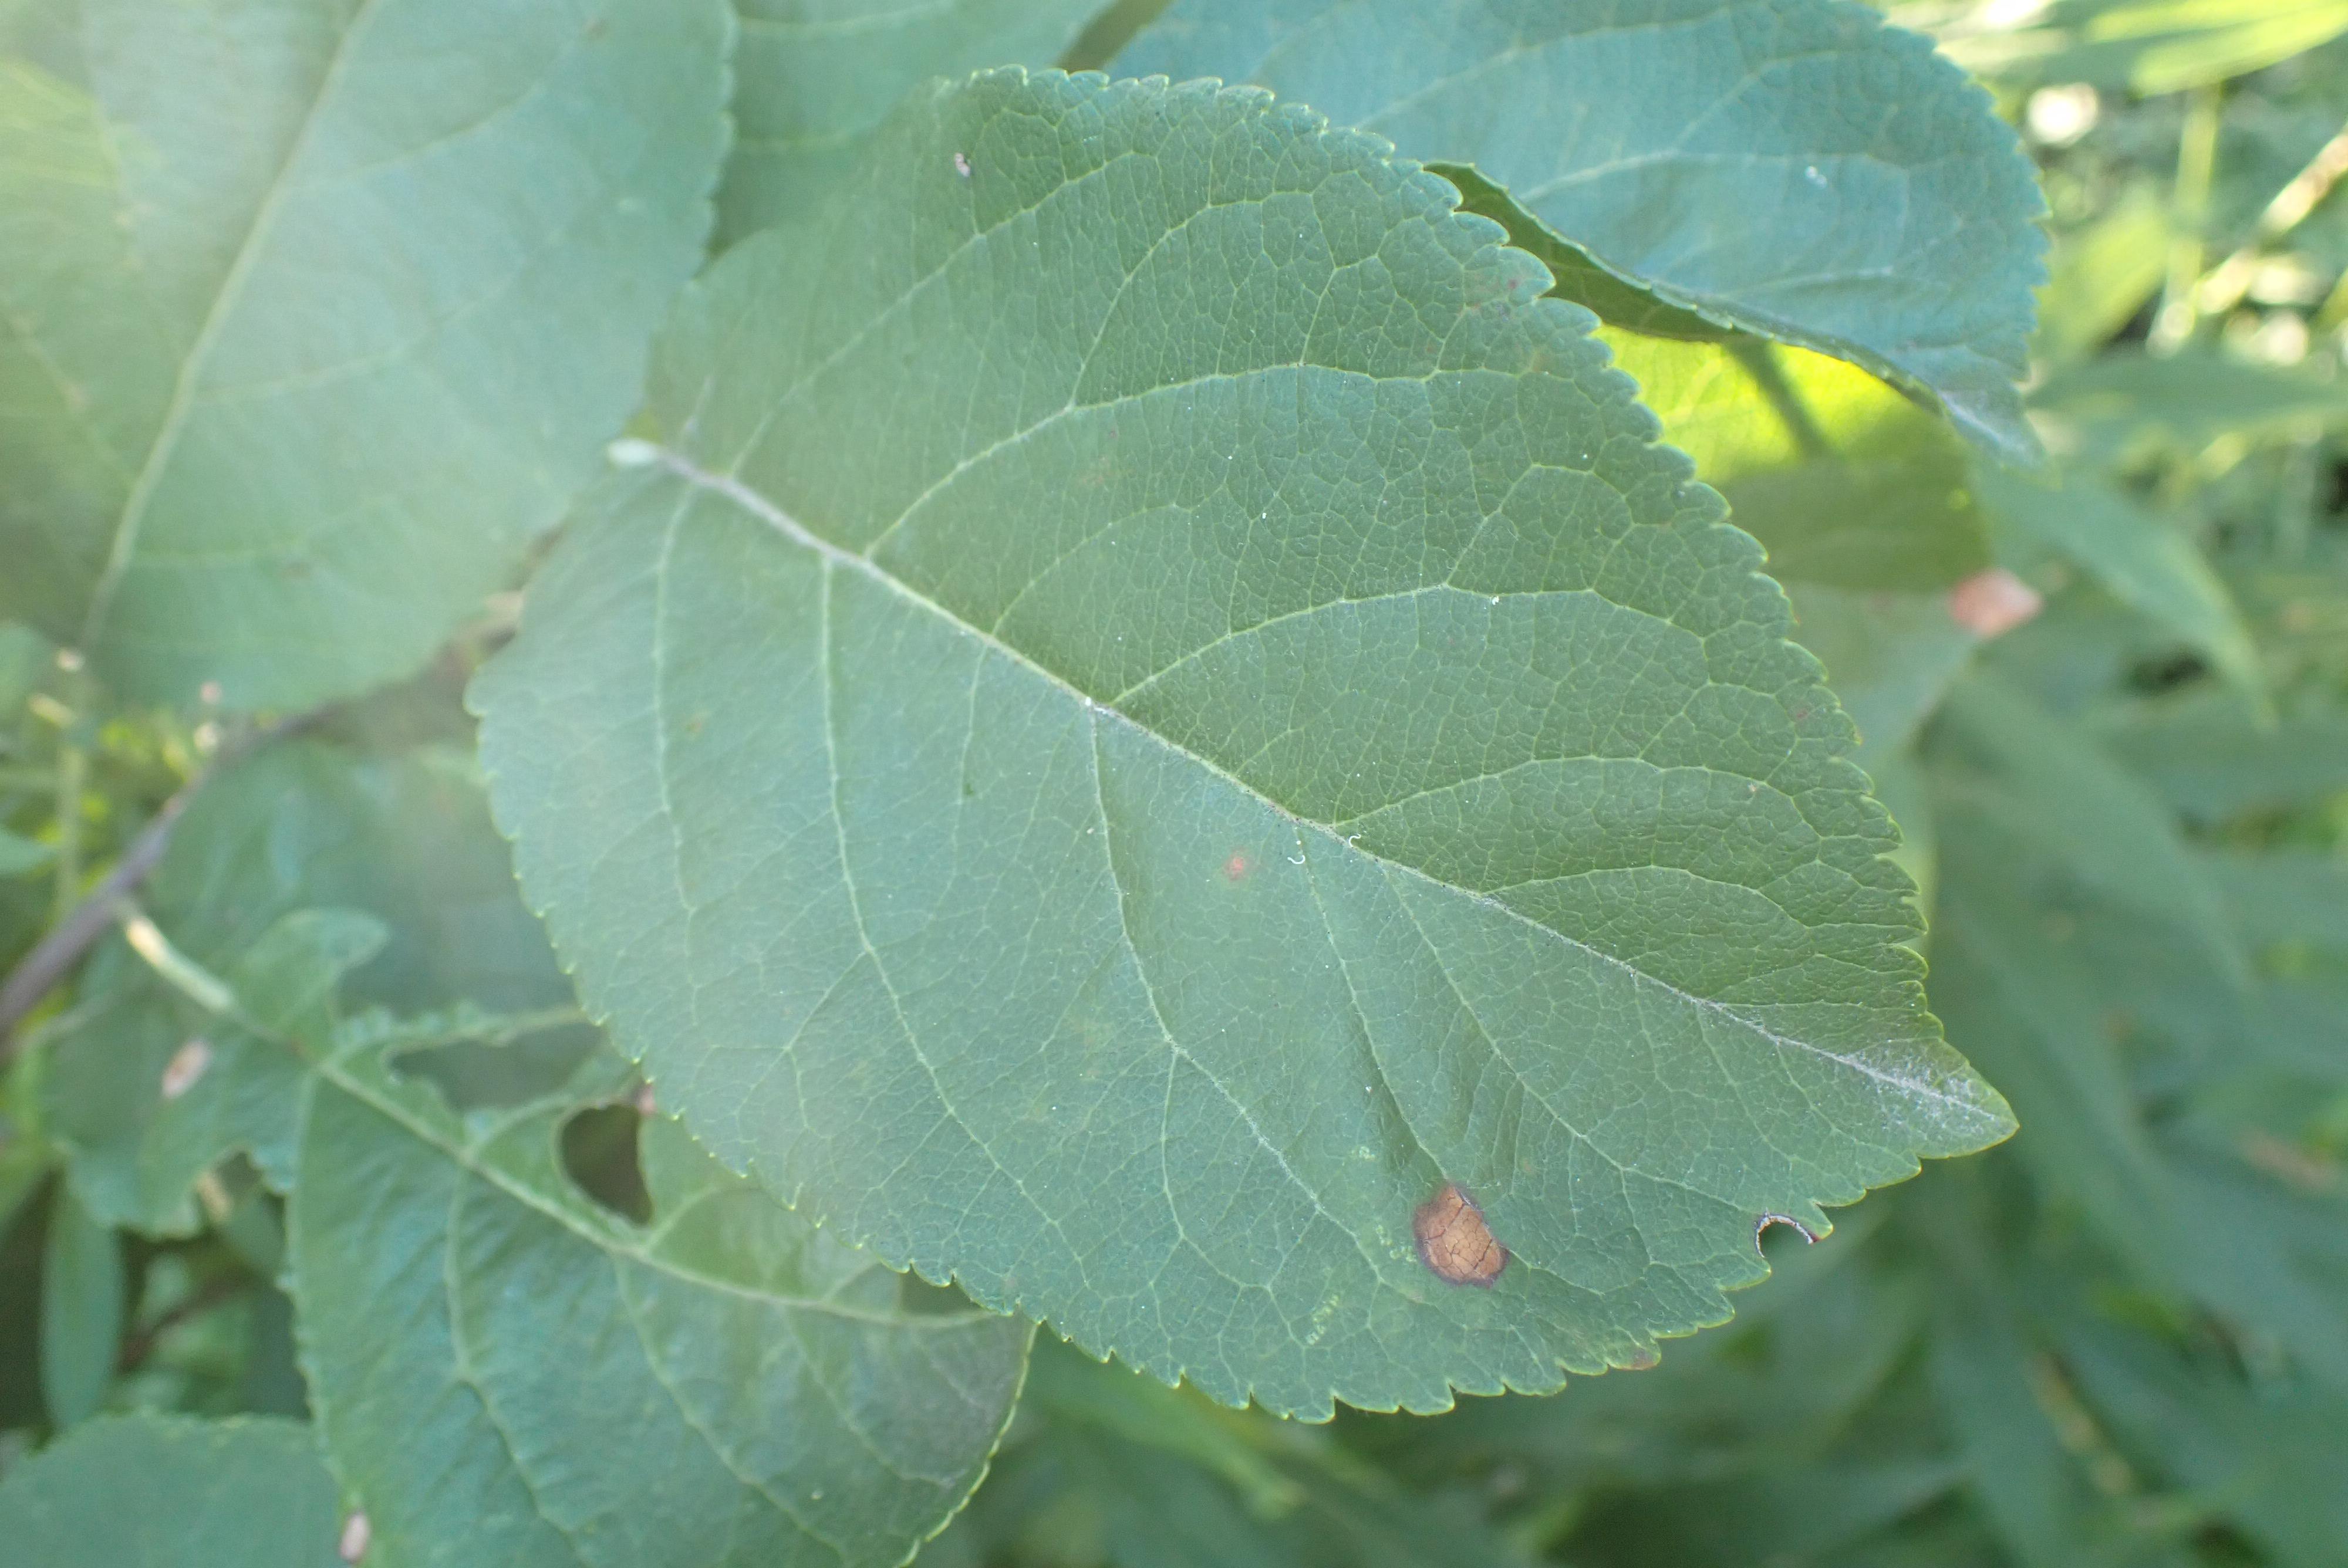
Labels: frog_eye_leaf_spot